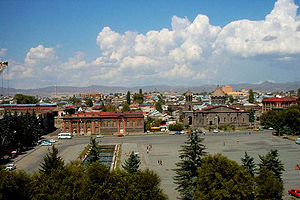
Gjumri
Udsigt over Gjumri fra det centrale torv.
Gjumri er en by i det vestlige Armenien ved floden Achurjan i provinsen Sjirak. Byen havde 147.000 indbyggere i begyndelsen af 2008, hvilket gør den til Armeniens næststørste by. Den er en af landets vigtigste industribyer og er en af de byer som blev hårdest ramt af jordskælvet i december 1988.